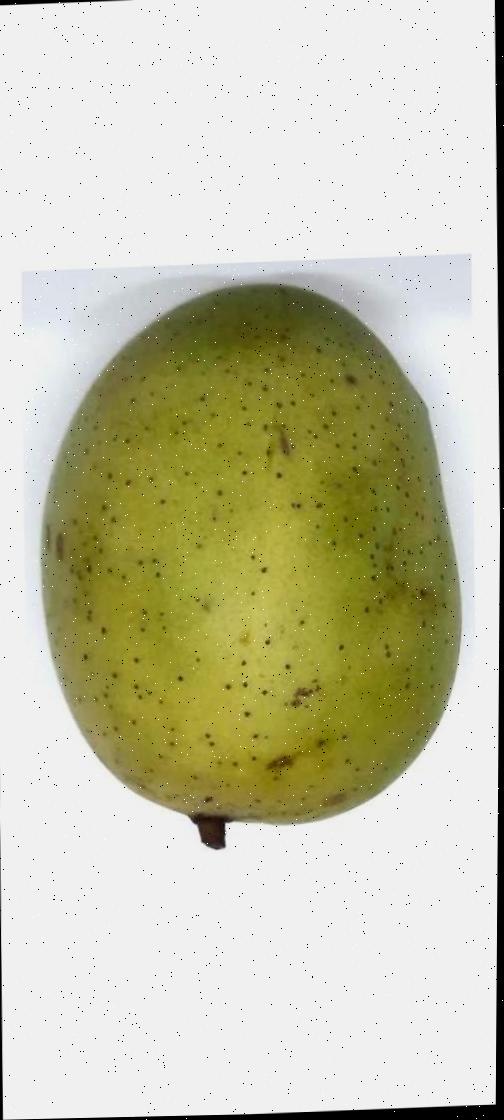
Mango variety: Langra